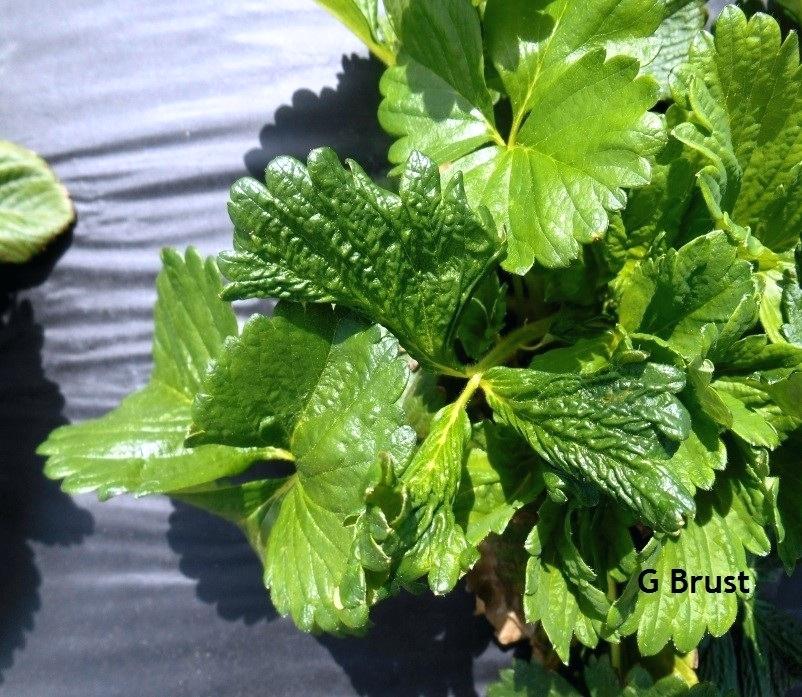
Labels: Strawberry leaf, Strawberry leaf, Strawberry leaf, Strawberry leaf, Strawberry leaf